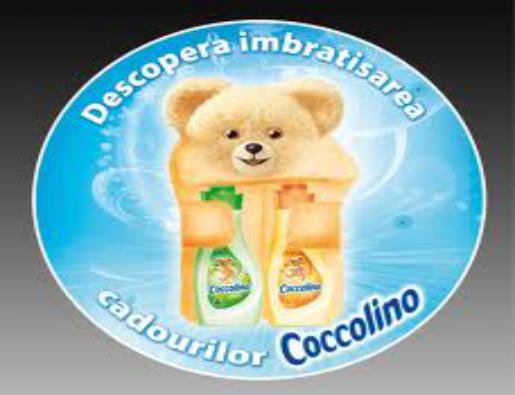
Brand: Coccolino
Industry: Necessities